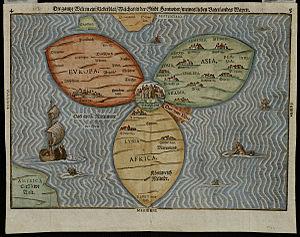
L’axis mundi est, dans la religion ou la mythologie, le centre du monde et/ou la connexion entre le Ciel et la Terre. Comme le pôle céleste et le pôle géographique, il manifeste un point de connexion entre ciel et terre. Ce point est le lieu d'une correspondance entre les royaumes supérieurs et inférieurs. Cette communication permet aux royaumes inférieurs de s'élever vers les supérieurs, tandis que les royaumes supérieurs peuvent répandre leur bénédiction aux inférieurs. Ce lieu fonctionne comme l'omphalos, le point de commencement du monde.
Jérusalem prononcé en français : /ʒe.ʁy.za.lɛm/ est une ville du Proche-Orient que les Israéliens ont érigée en capitale, que les Palestiniens souhaiteraient comme capitale et qui tient une place centrale dans les religions juive, chrétienne et musulmane.
La cartographie de Jérusalem est la création, l'édition, le traitement et l'impression de cartes de Jérusalem, depuis l'Antiquité jusqu'à l'essor des techniques modernes d'arpentage. Presque toutes les cartes existantes, connues des spécialistes de l'époque pré-moderne ont été préparées par des cartographes chrétiens pour un public européen chrétien.